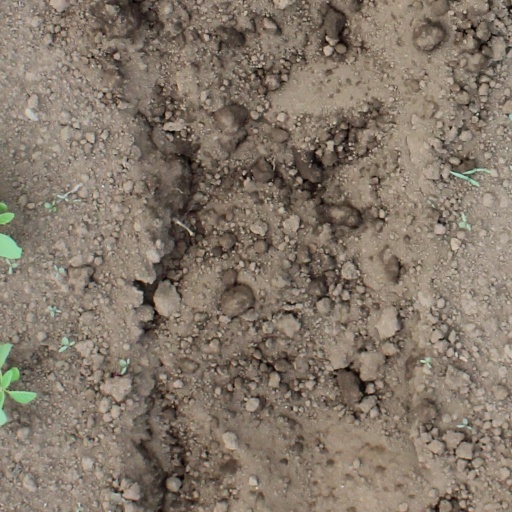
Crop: soybean